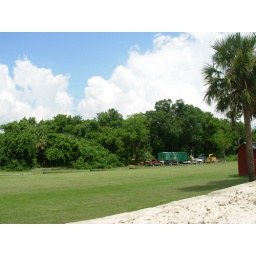
view over the wall behind the house